Fin Garden

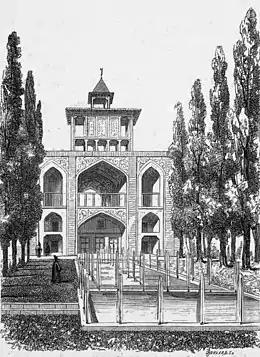
Drawing by Pascal Coste

Fin Garden ( "Bagh-e Fin") is a historical Persian garden located in Kashan, Iran. It contains Kashan's Fin Bath, where Amir Kabir, the Qajarid chancellor, was murdered by an assassin sent by King Nasereddin Shah in 1852. Completed in 1590, the Fin Garden is the oldest extant garden in Iran.